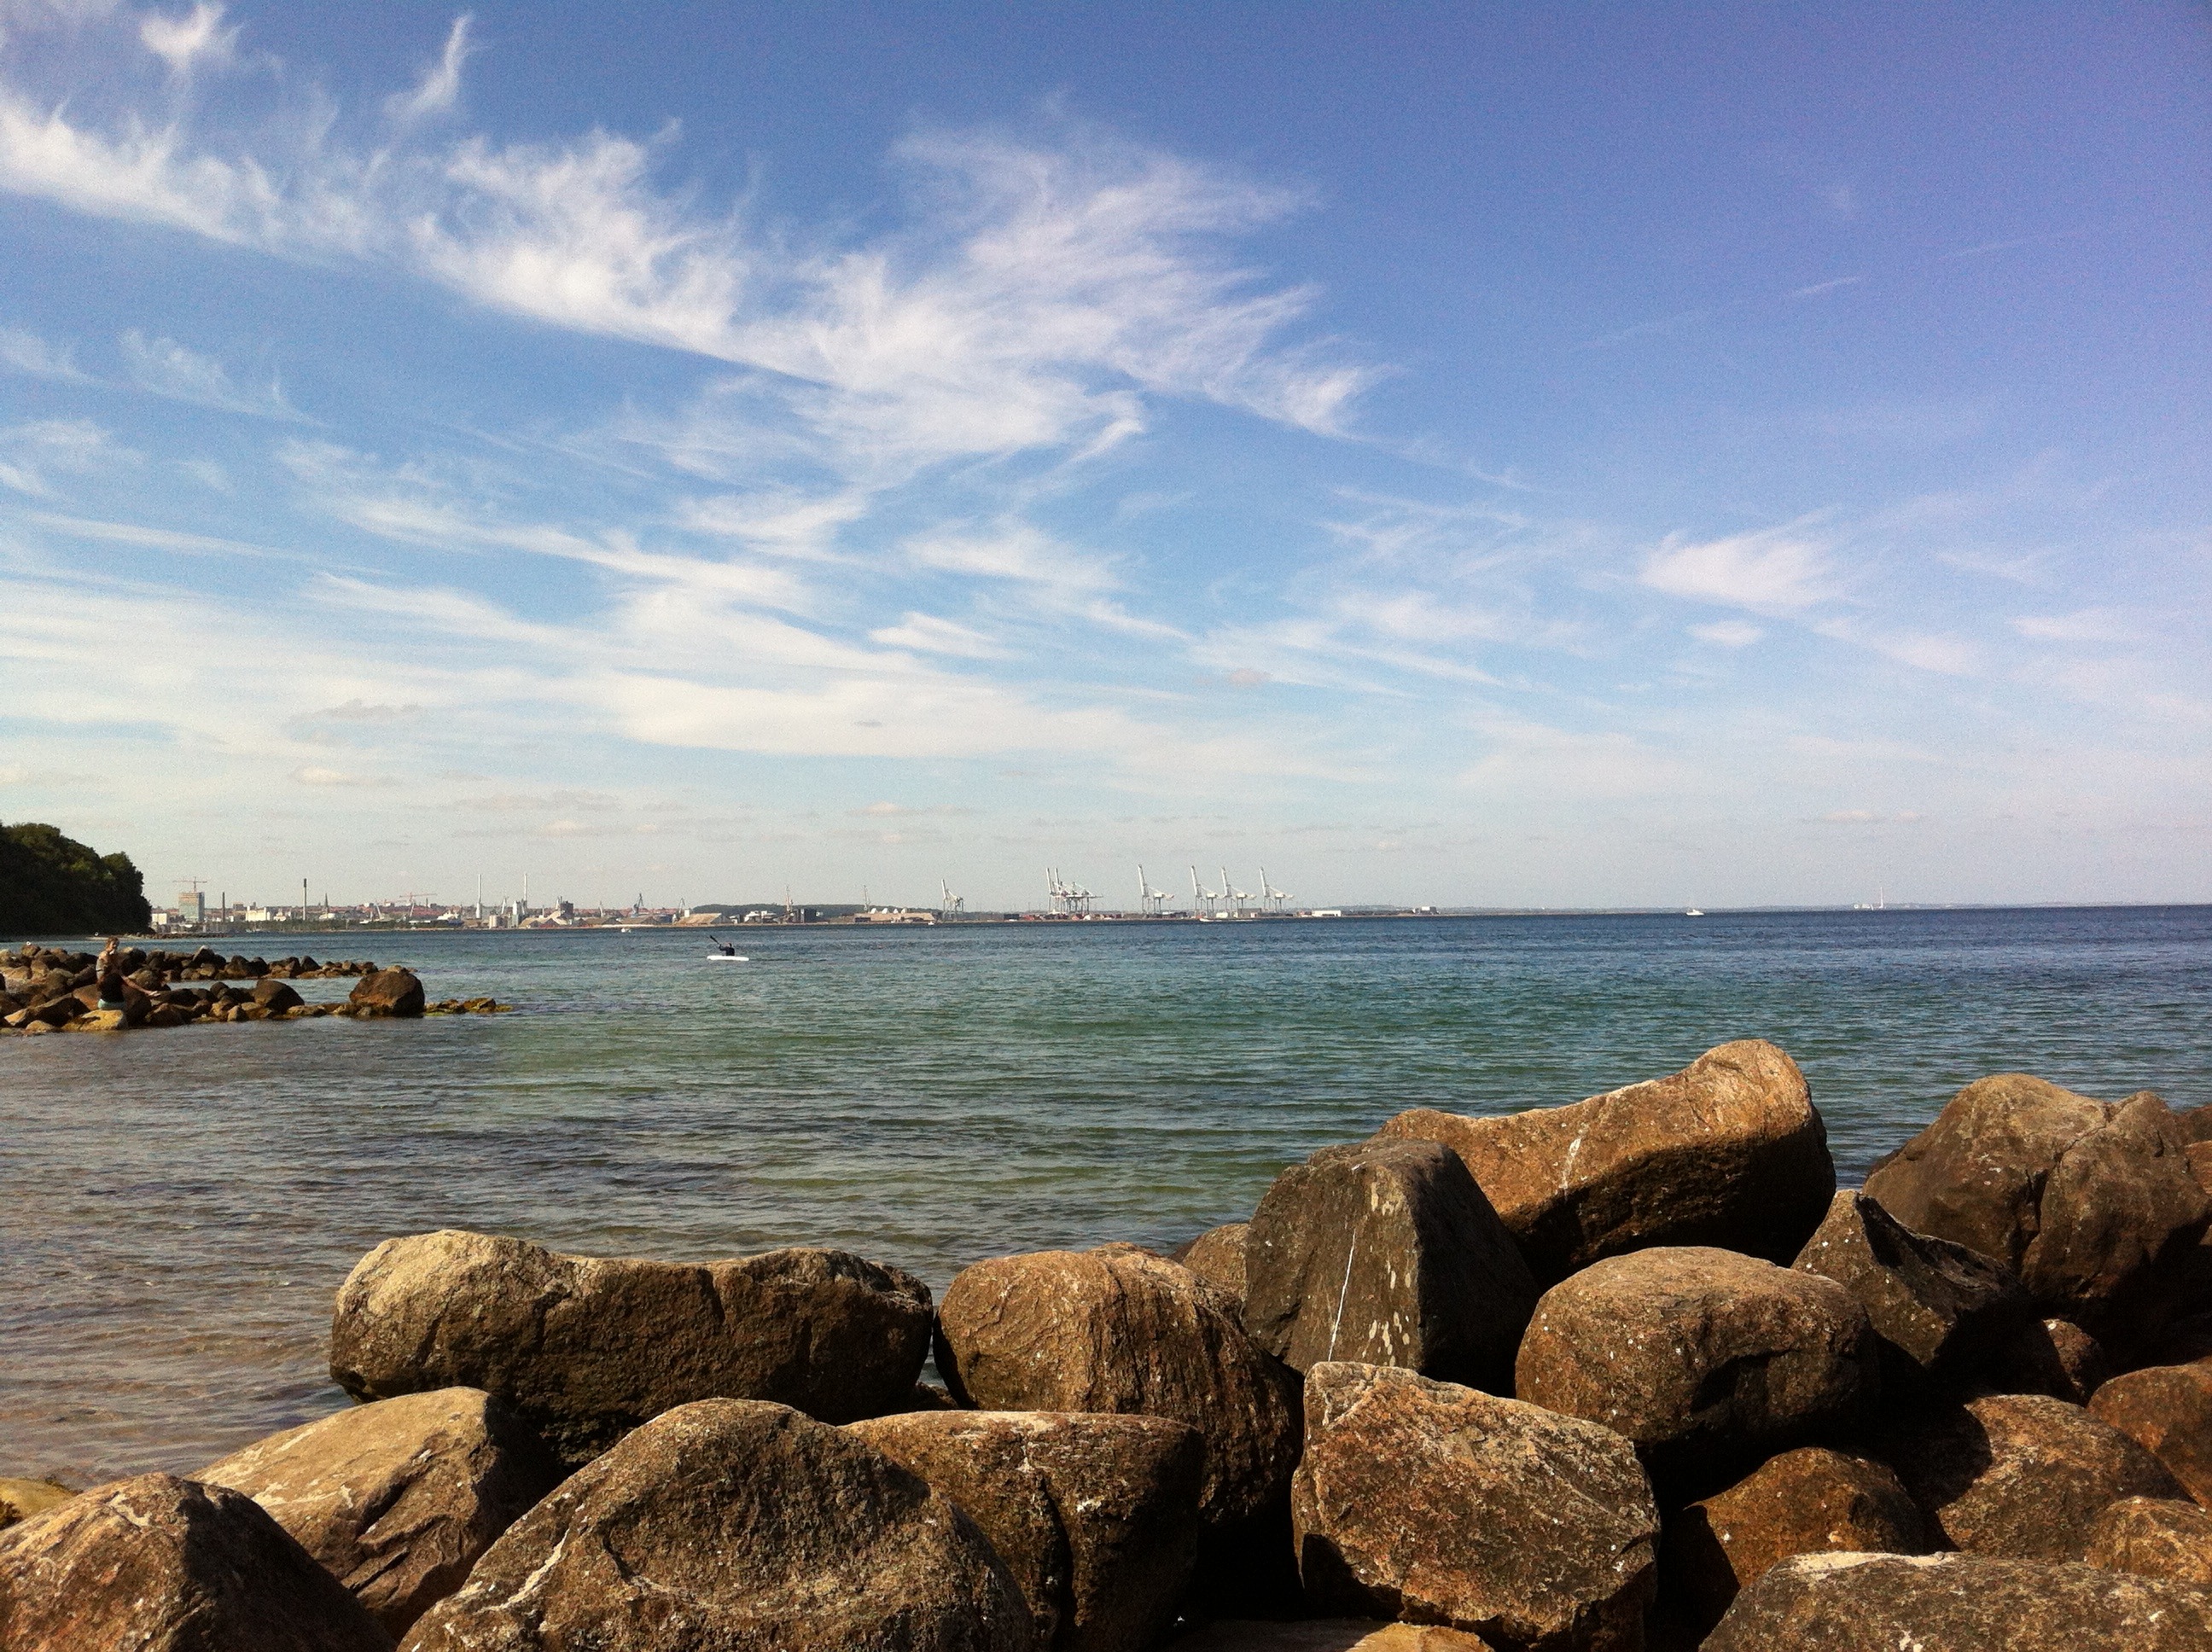
beach, landscape, sea, coast, water, nature, outdoor, sand, rock, ocean, horizon, cloud, sky, shore, wave, coastal, vacation, coastline, cliff, seaside, dusk, environment, cove, tranquil, scenic, seascape, weather, bay, terrain, material, cloudscape, body of water, outdoors, clouds, marine, cape, meteorology